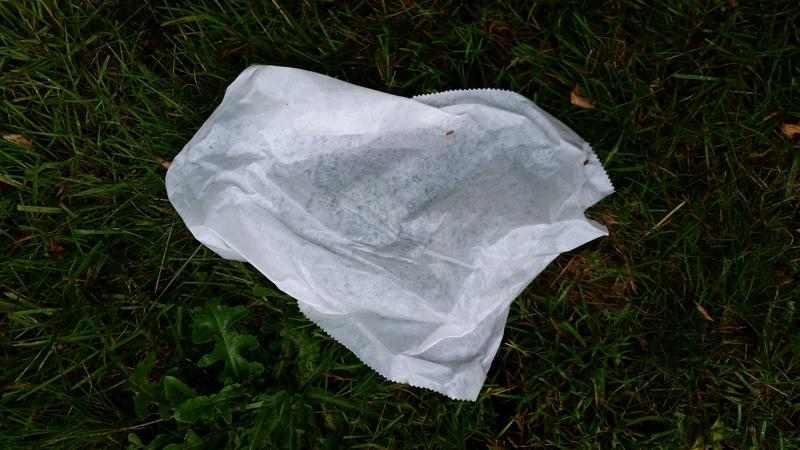
Waste category: trash